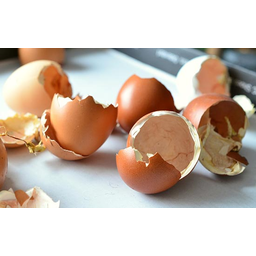
Label: eggshells